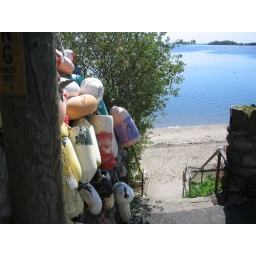
And I didn't walk in the sand even though it looked like a lovely beach and it was a lovely day.